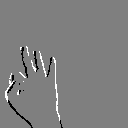
ASL letter: f